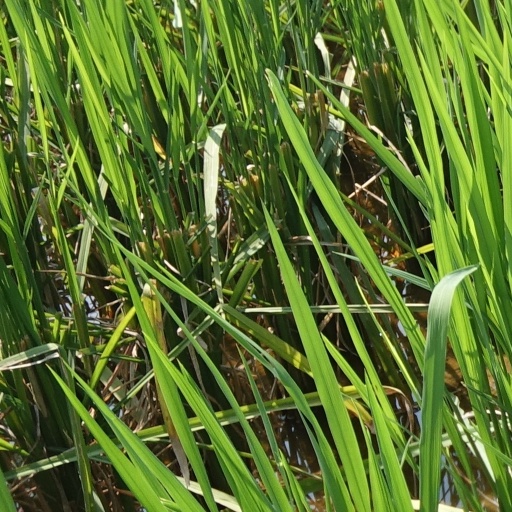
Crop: rice